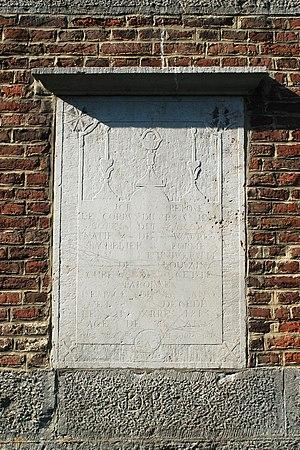
Belgique - Brabant wallon - Genappe - Baisy-Thy - Église Saint-Hubert
L'église Saint-Hubert est une église de style classique située à Baisy-Thy, village de la commune belge de Genappe, en Brabant wallon.